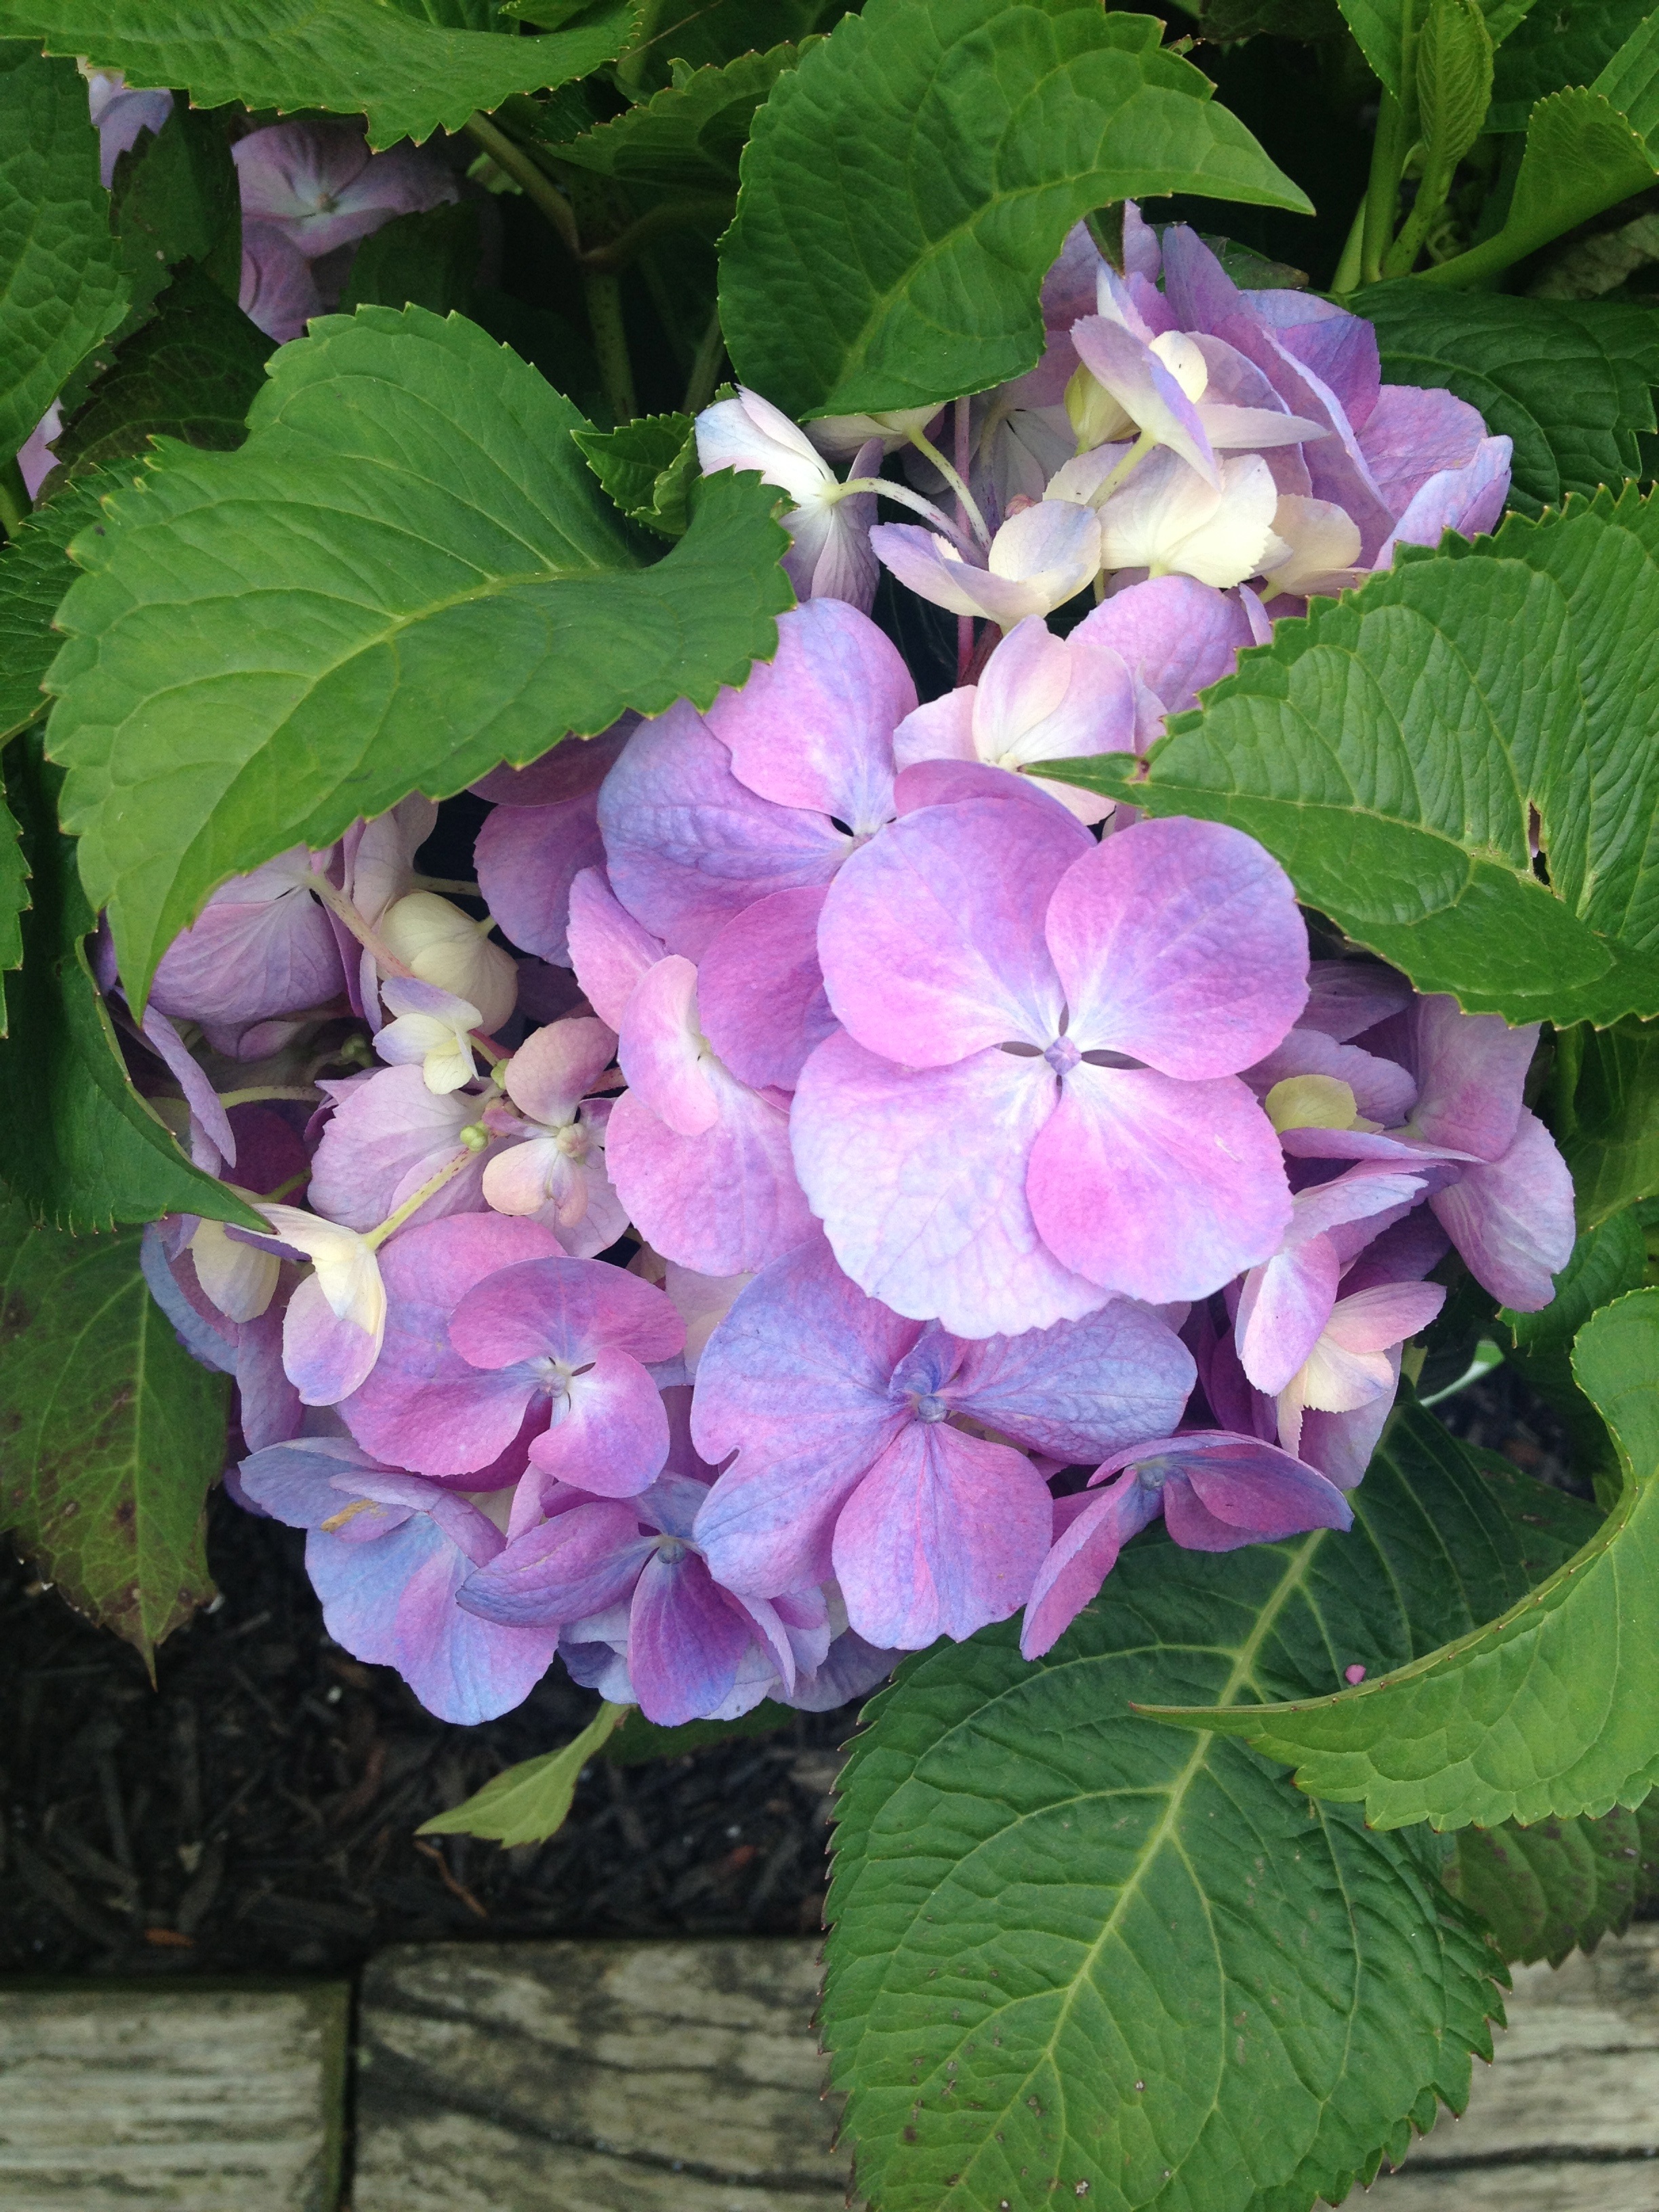
blossom, plant, flower, purple, petal, bloom, summer, floral, spring, botany, garden, flora, hydrangea, flowers, violet, purple flower, flowering plant, hydrangeaceae, cornales, annual plant, land plant, hydrangea serrata